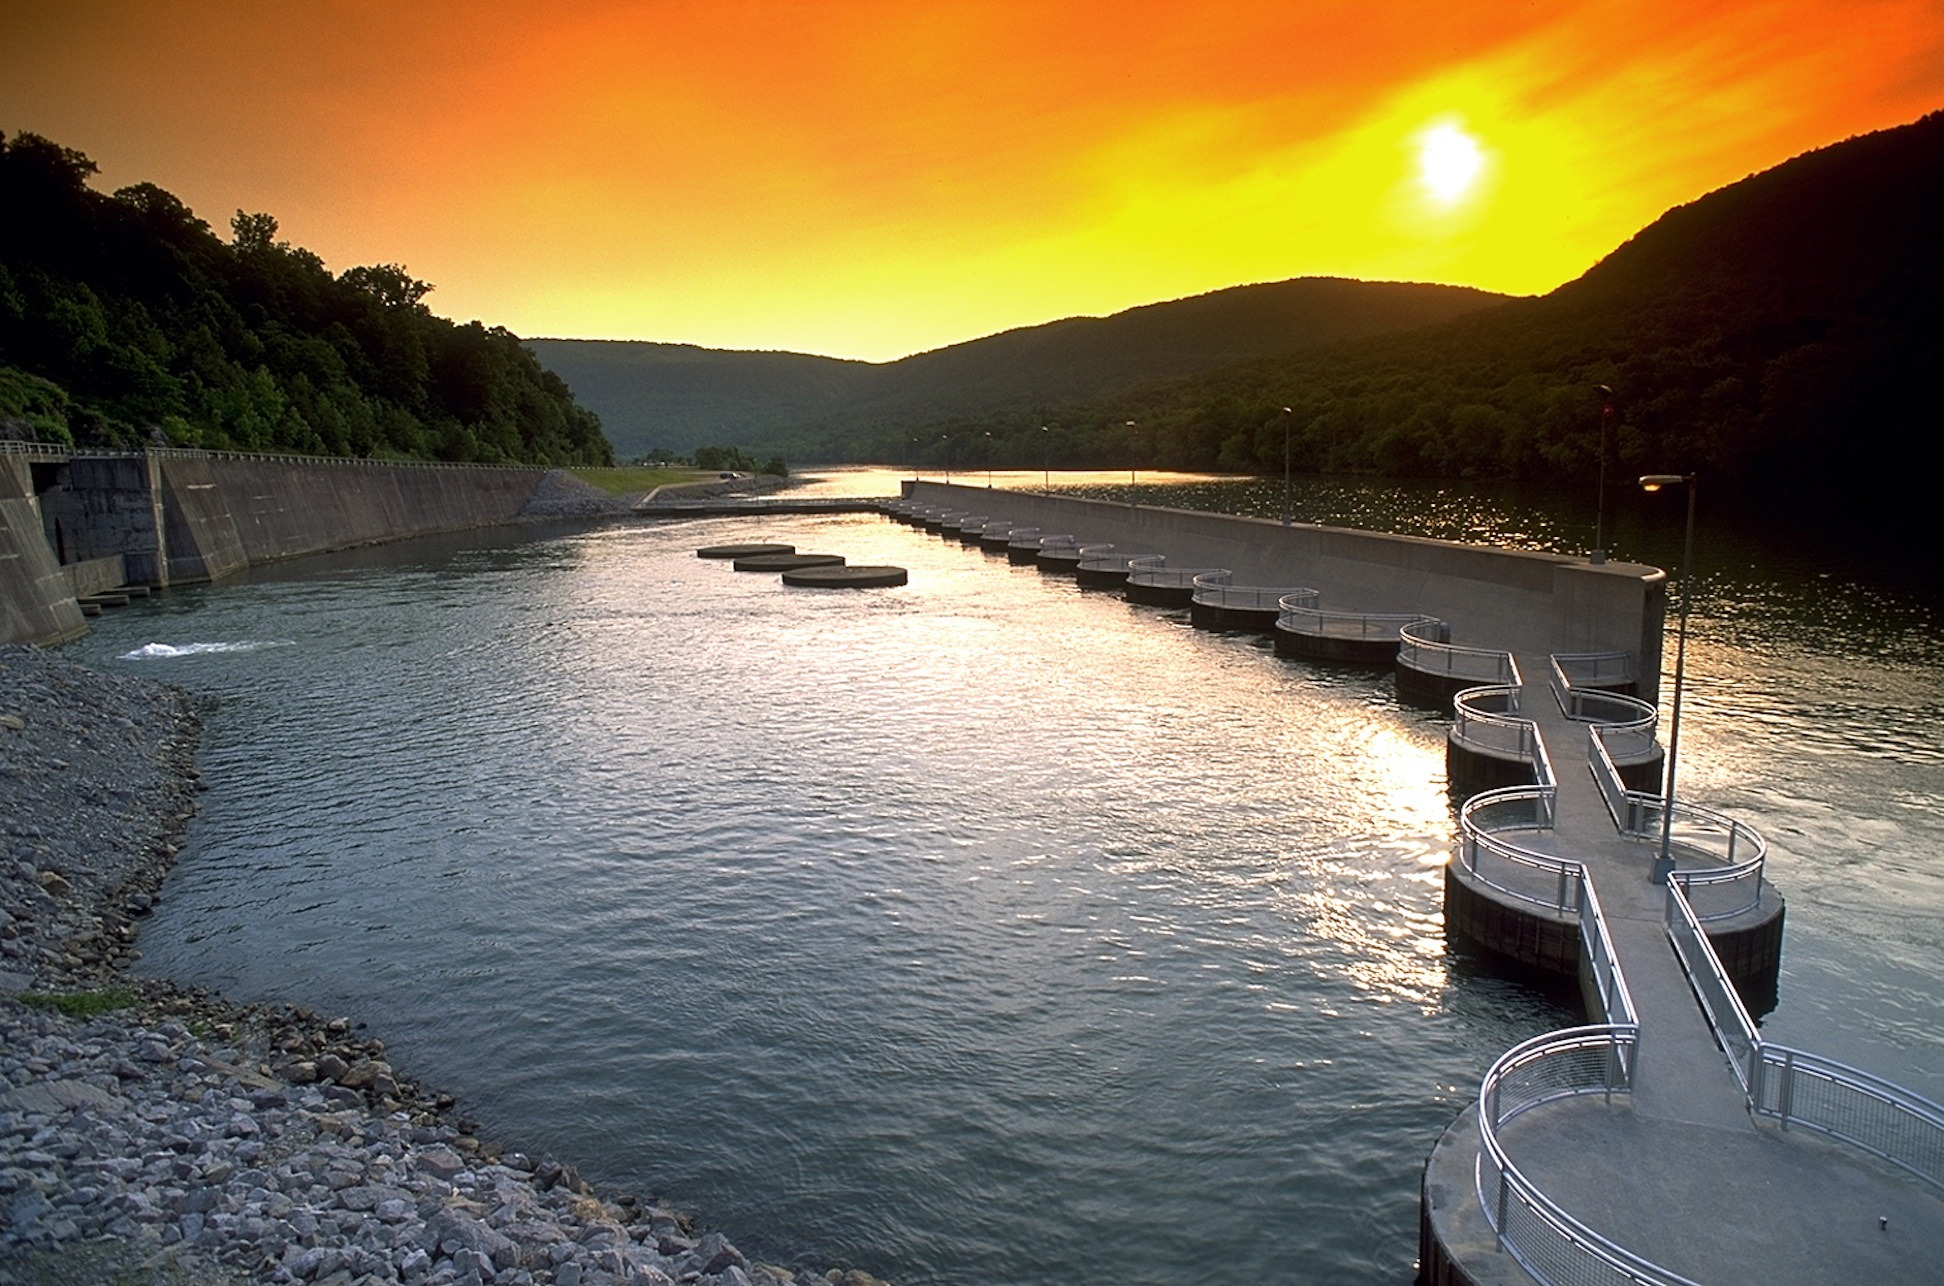
sea, water, structure, sky, sunset, countryside, morning, lake, river, valley, country, shoreline, dusk, rural, reflection, dam, reservoir, waterway, trees, clouds, mountains, forests, reflections, loch